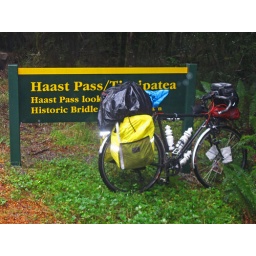
A yawn, as mountain passes go, but the road was only completed in 1965!